Langkær Gymnasium & HF

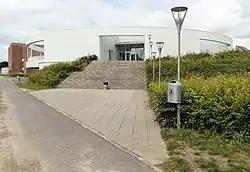
Rear entrance

Langkaer Gymnasium - STX, HF & IB World School (formerly Langkær Gymnasium) was a secondary school and gymnasium in Tilst, Denmark. The school opened in 1975 and effectively closed in 2018 when it merged with Aarhus Tech.